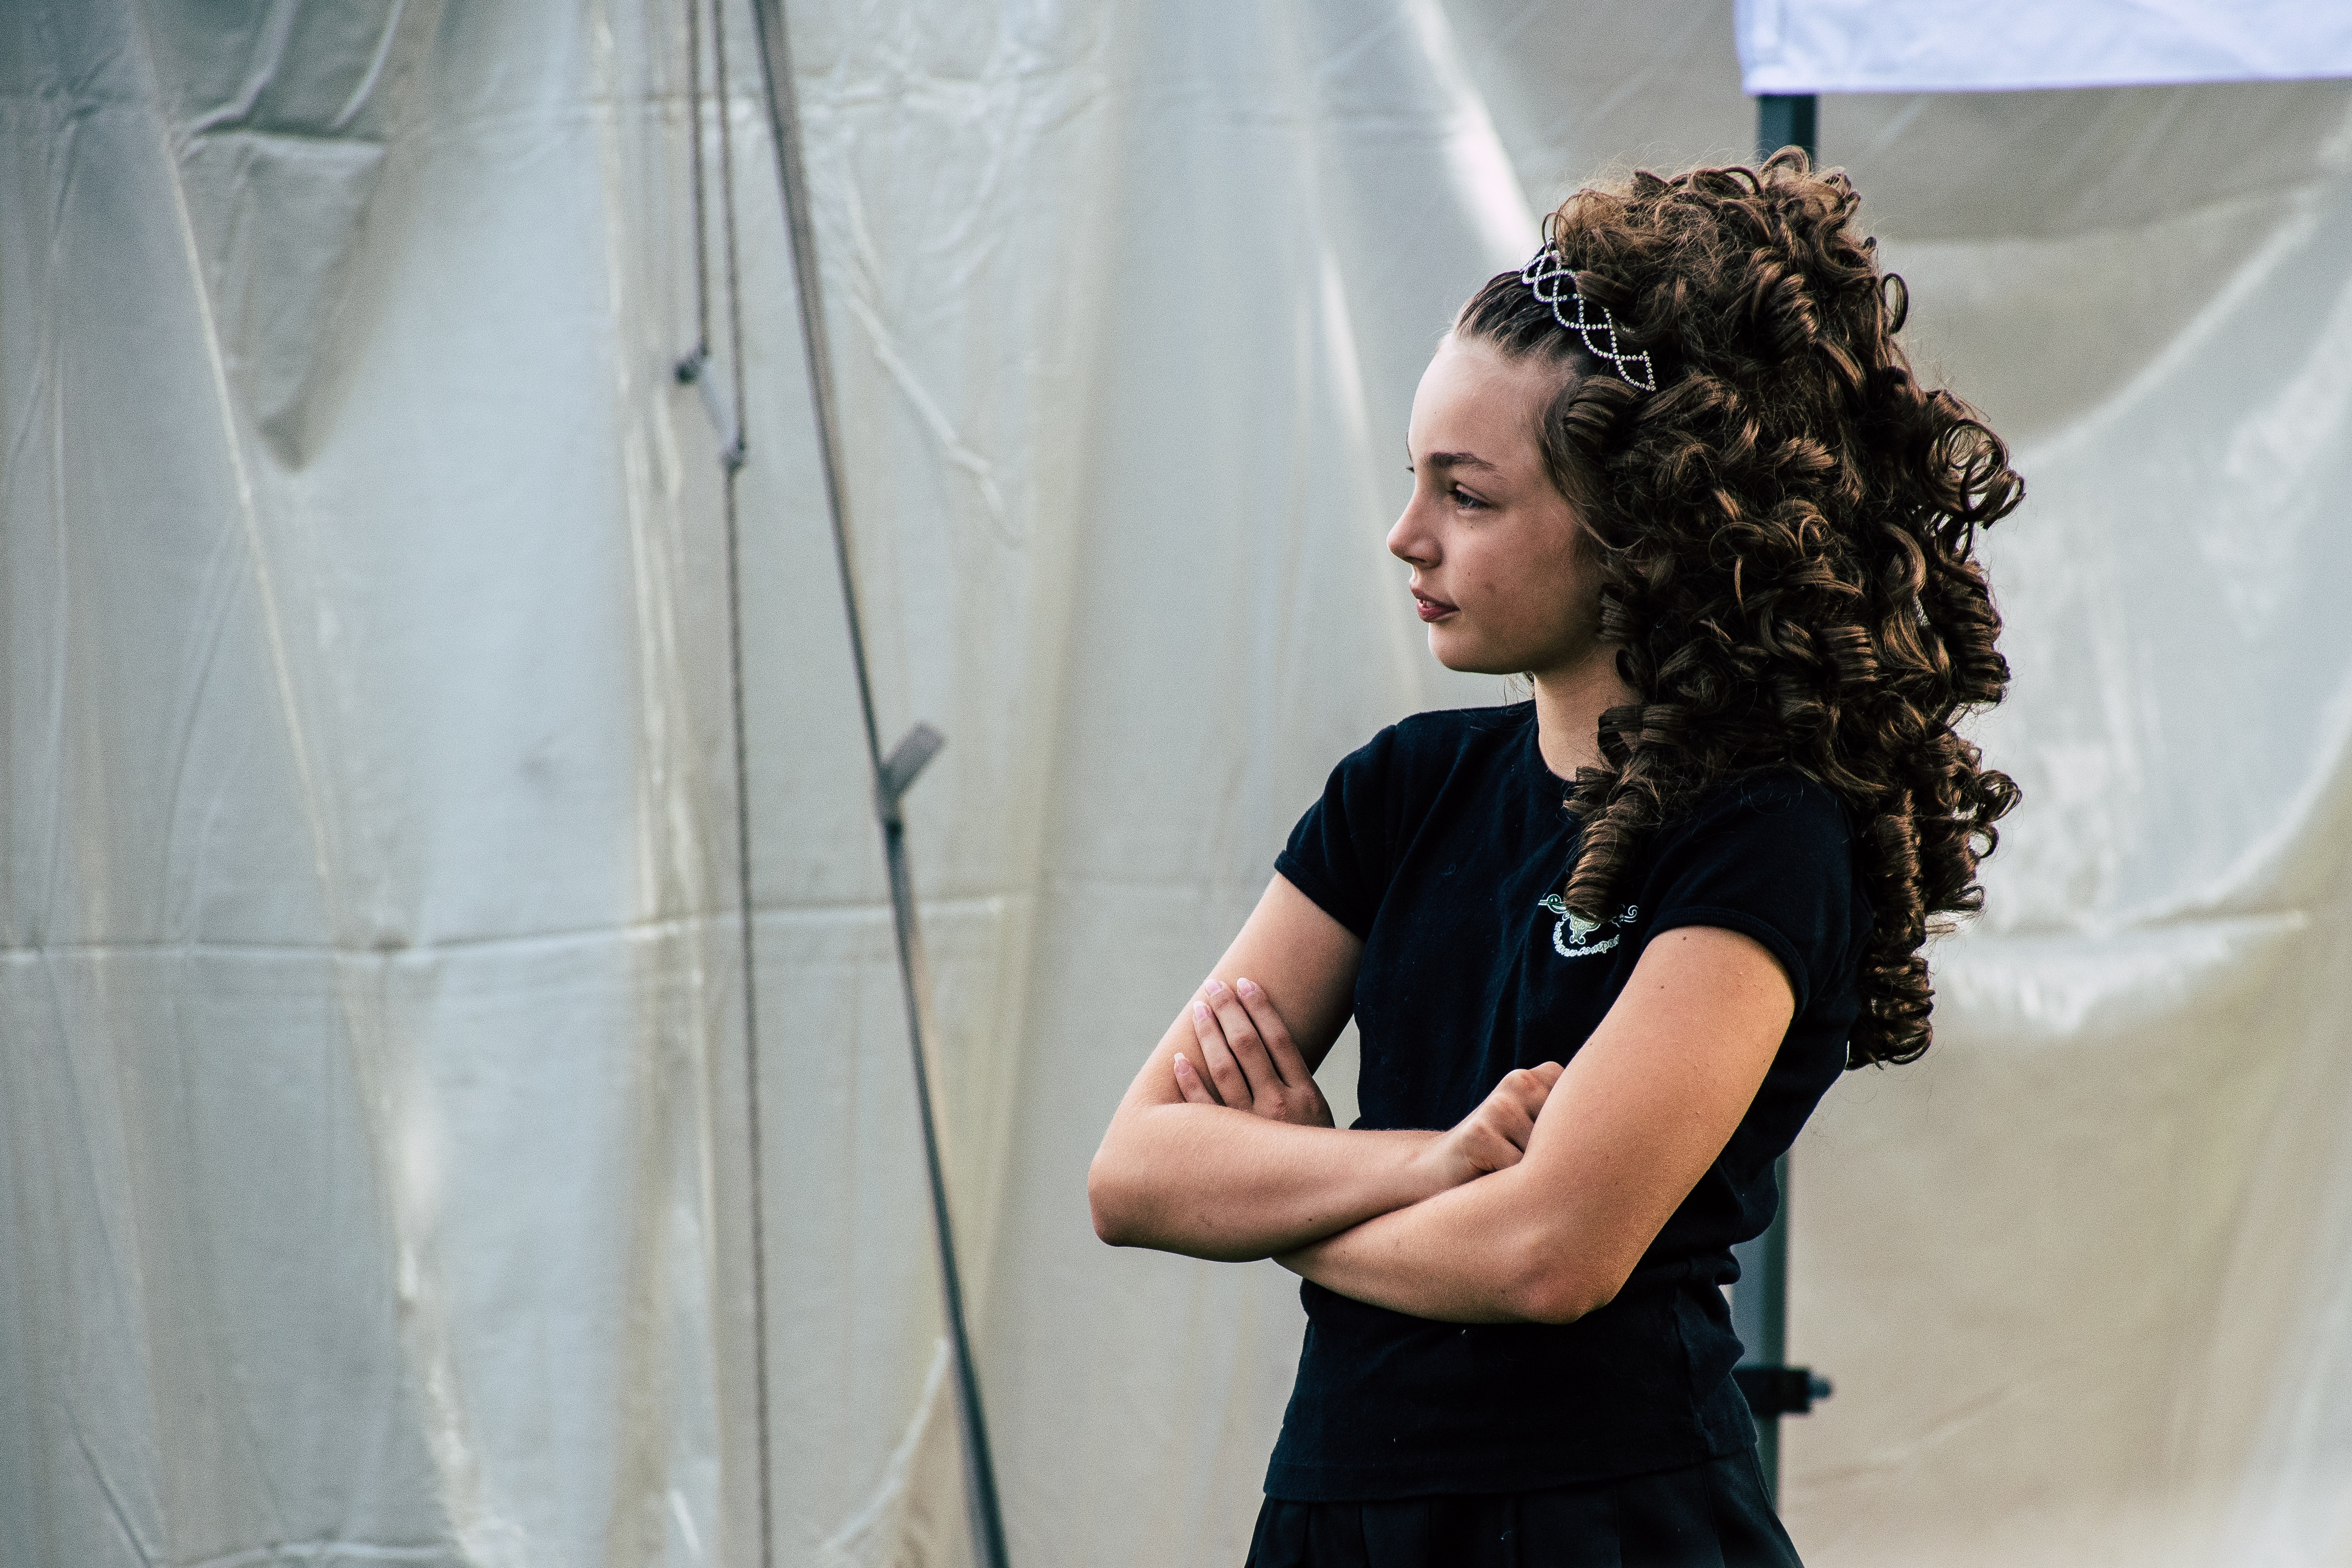
hair, hairstyle, shoulder, arm, fun, performance, long hair, room, textile, dress, photo shoot, photography, hair coloring, brown hair, black hair, style, fashion design